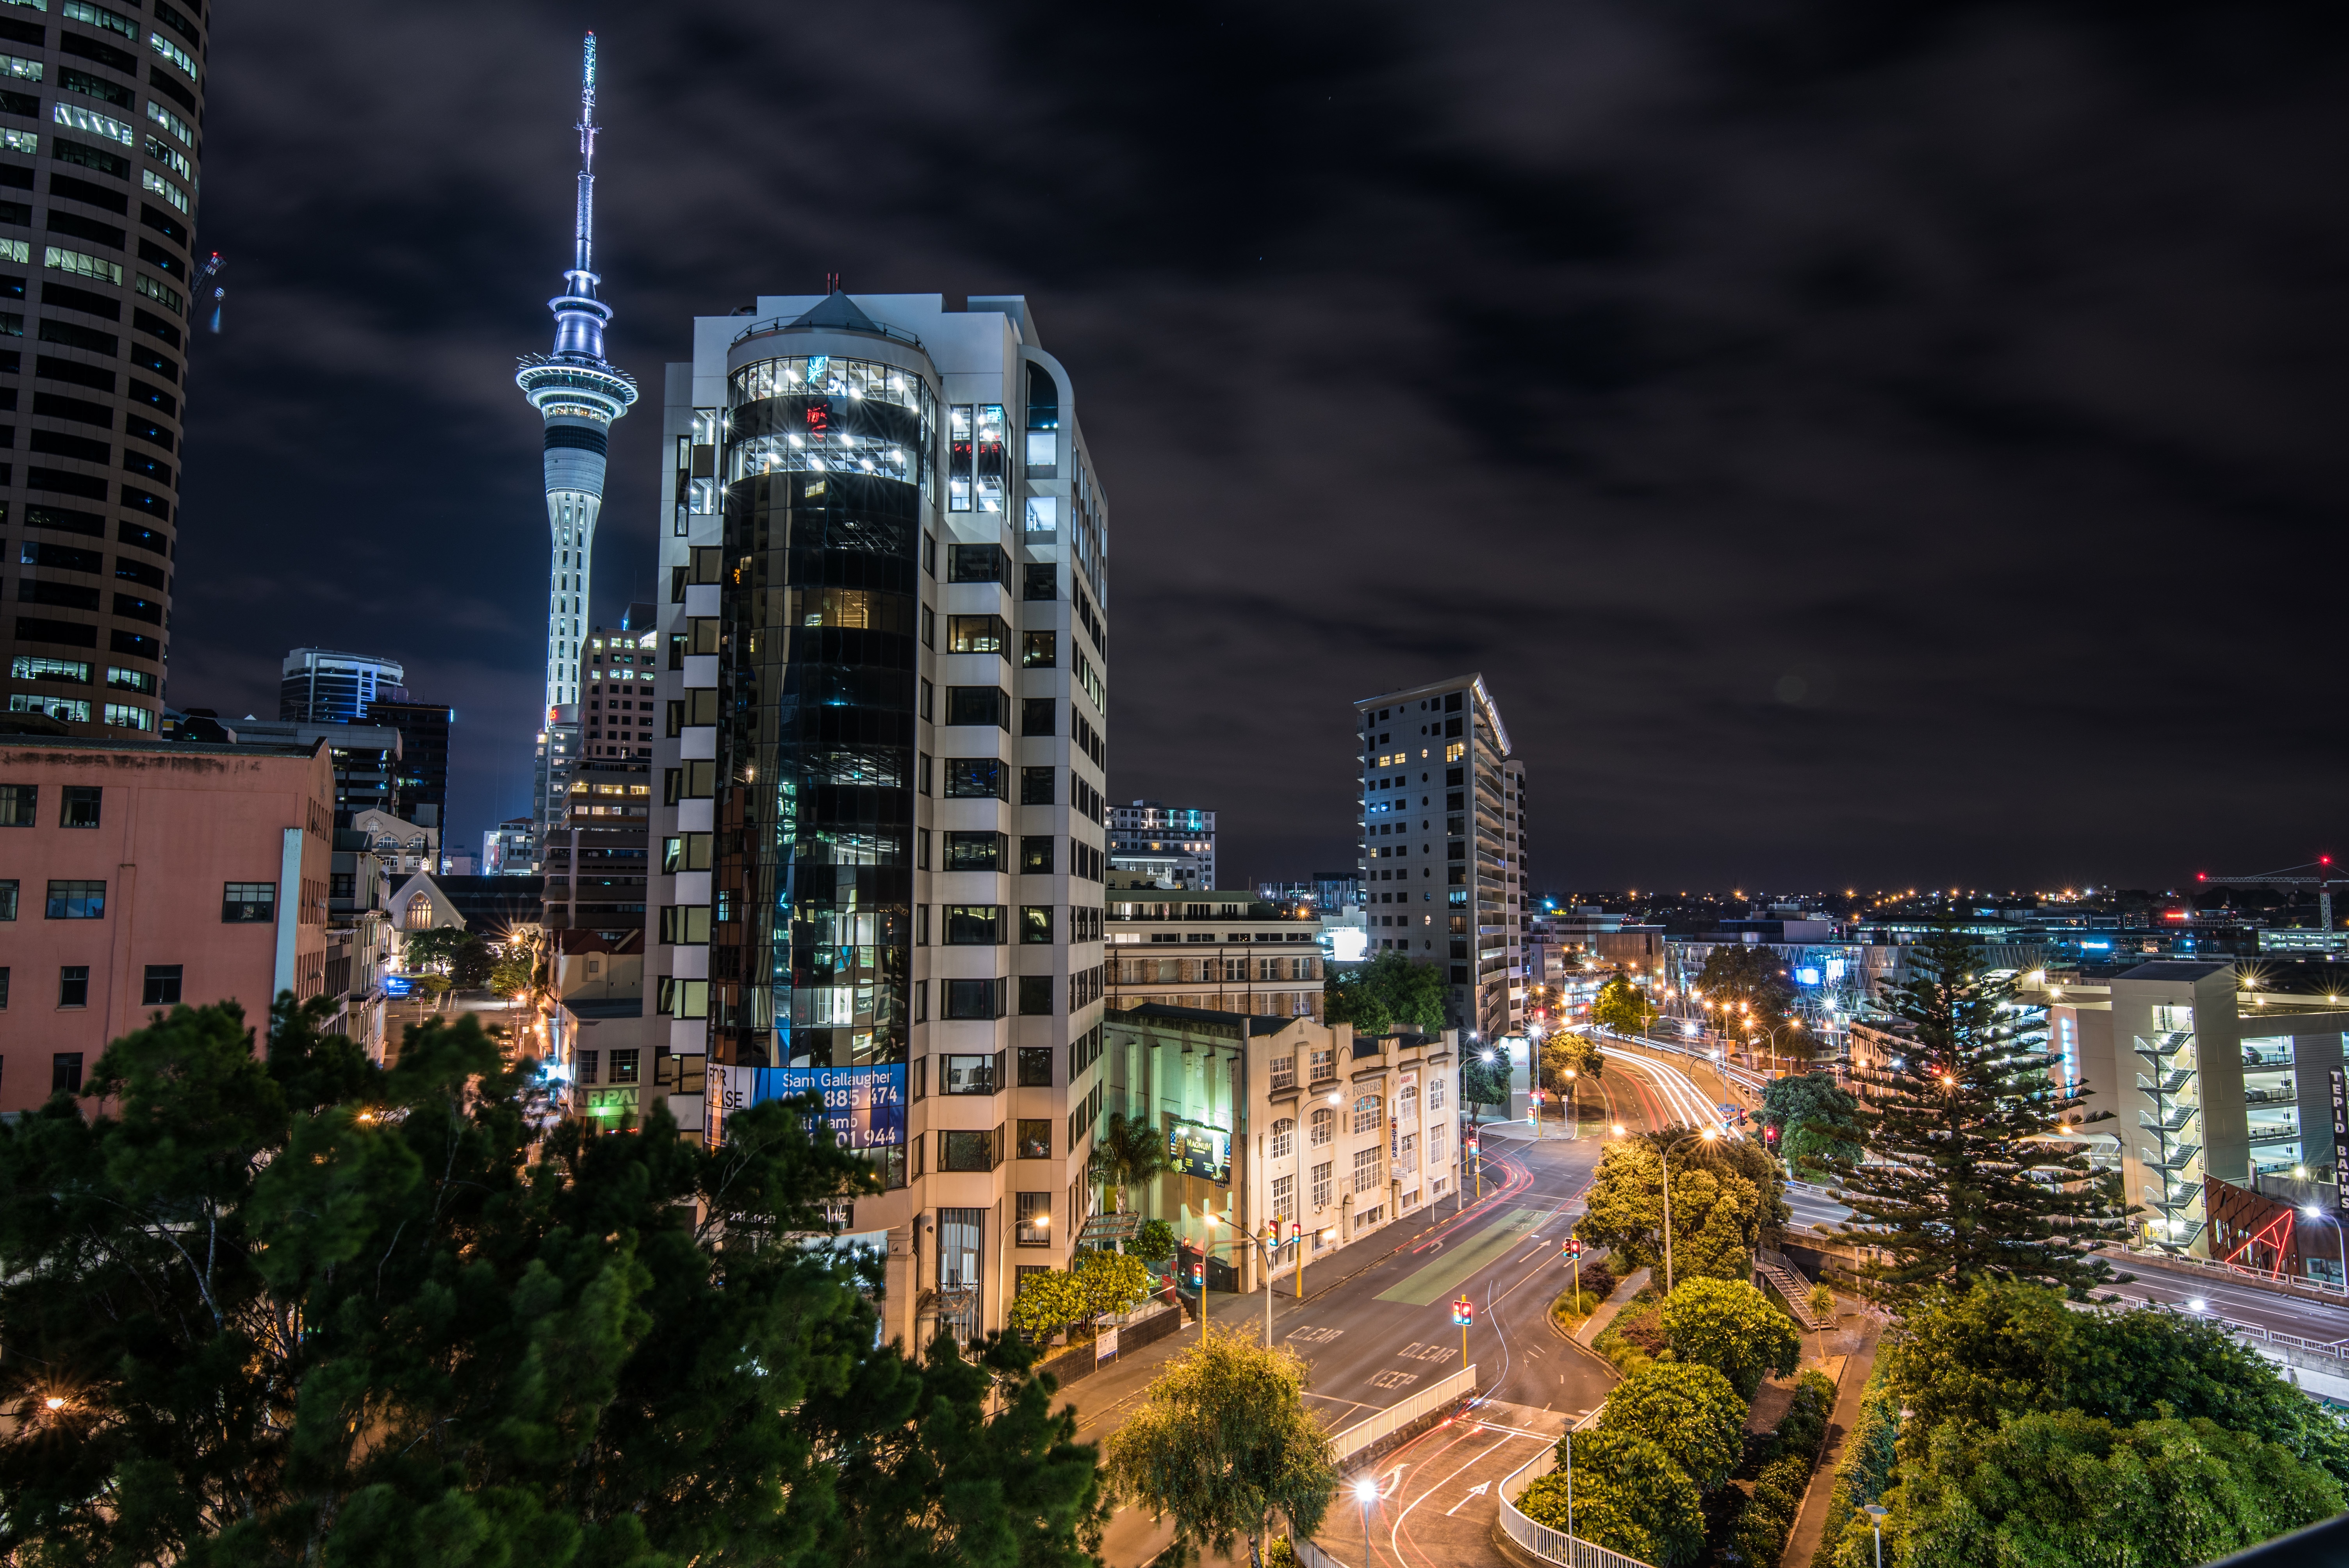
skyline, night, city, skyscraper, cityscape, downtown, evening, tower, landmark, tower block, metropolis, neighbourhood, urban area, residential area, geographical feature, human settlement, metropolitan area